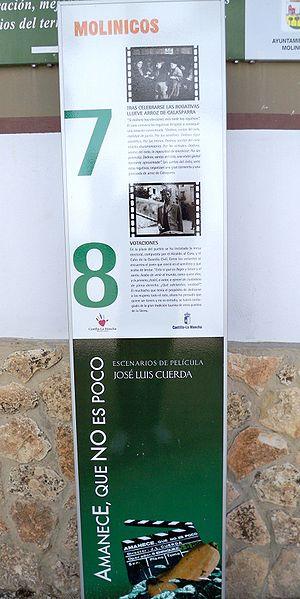
Amanece, que no es poco est un film espagnol réalisé et écrit par José Luis Cuerda, sorti dans les salles en janvier 1989.